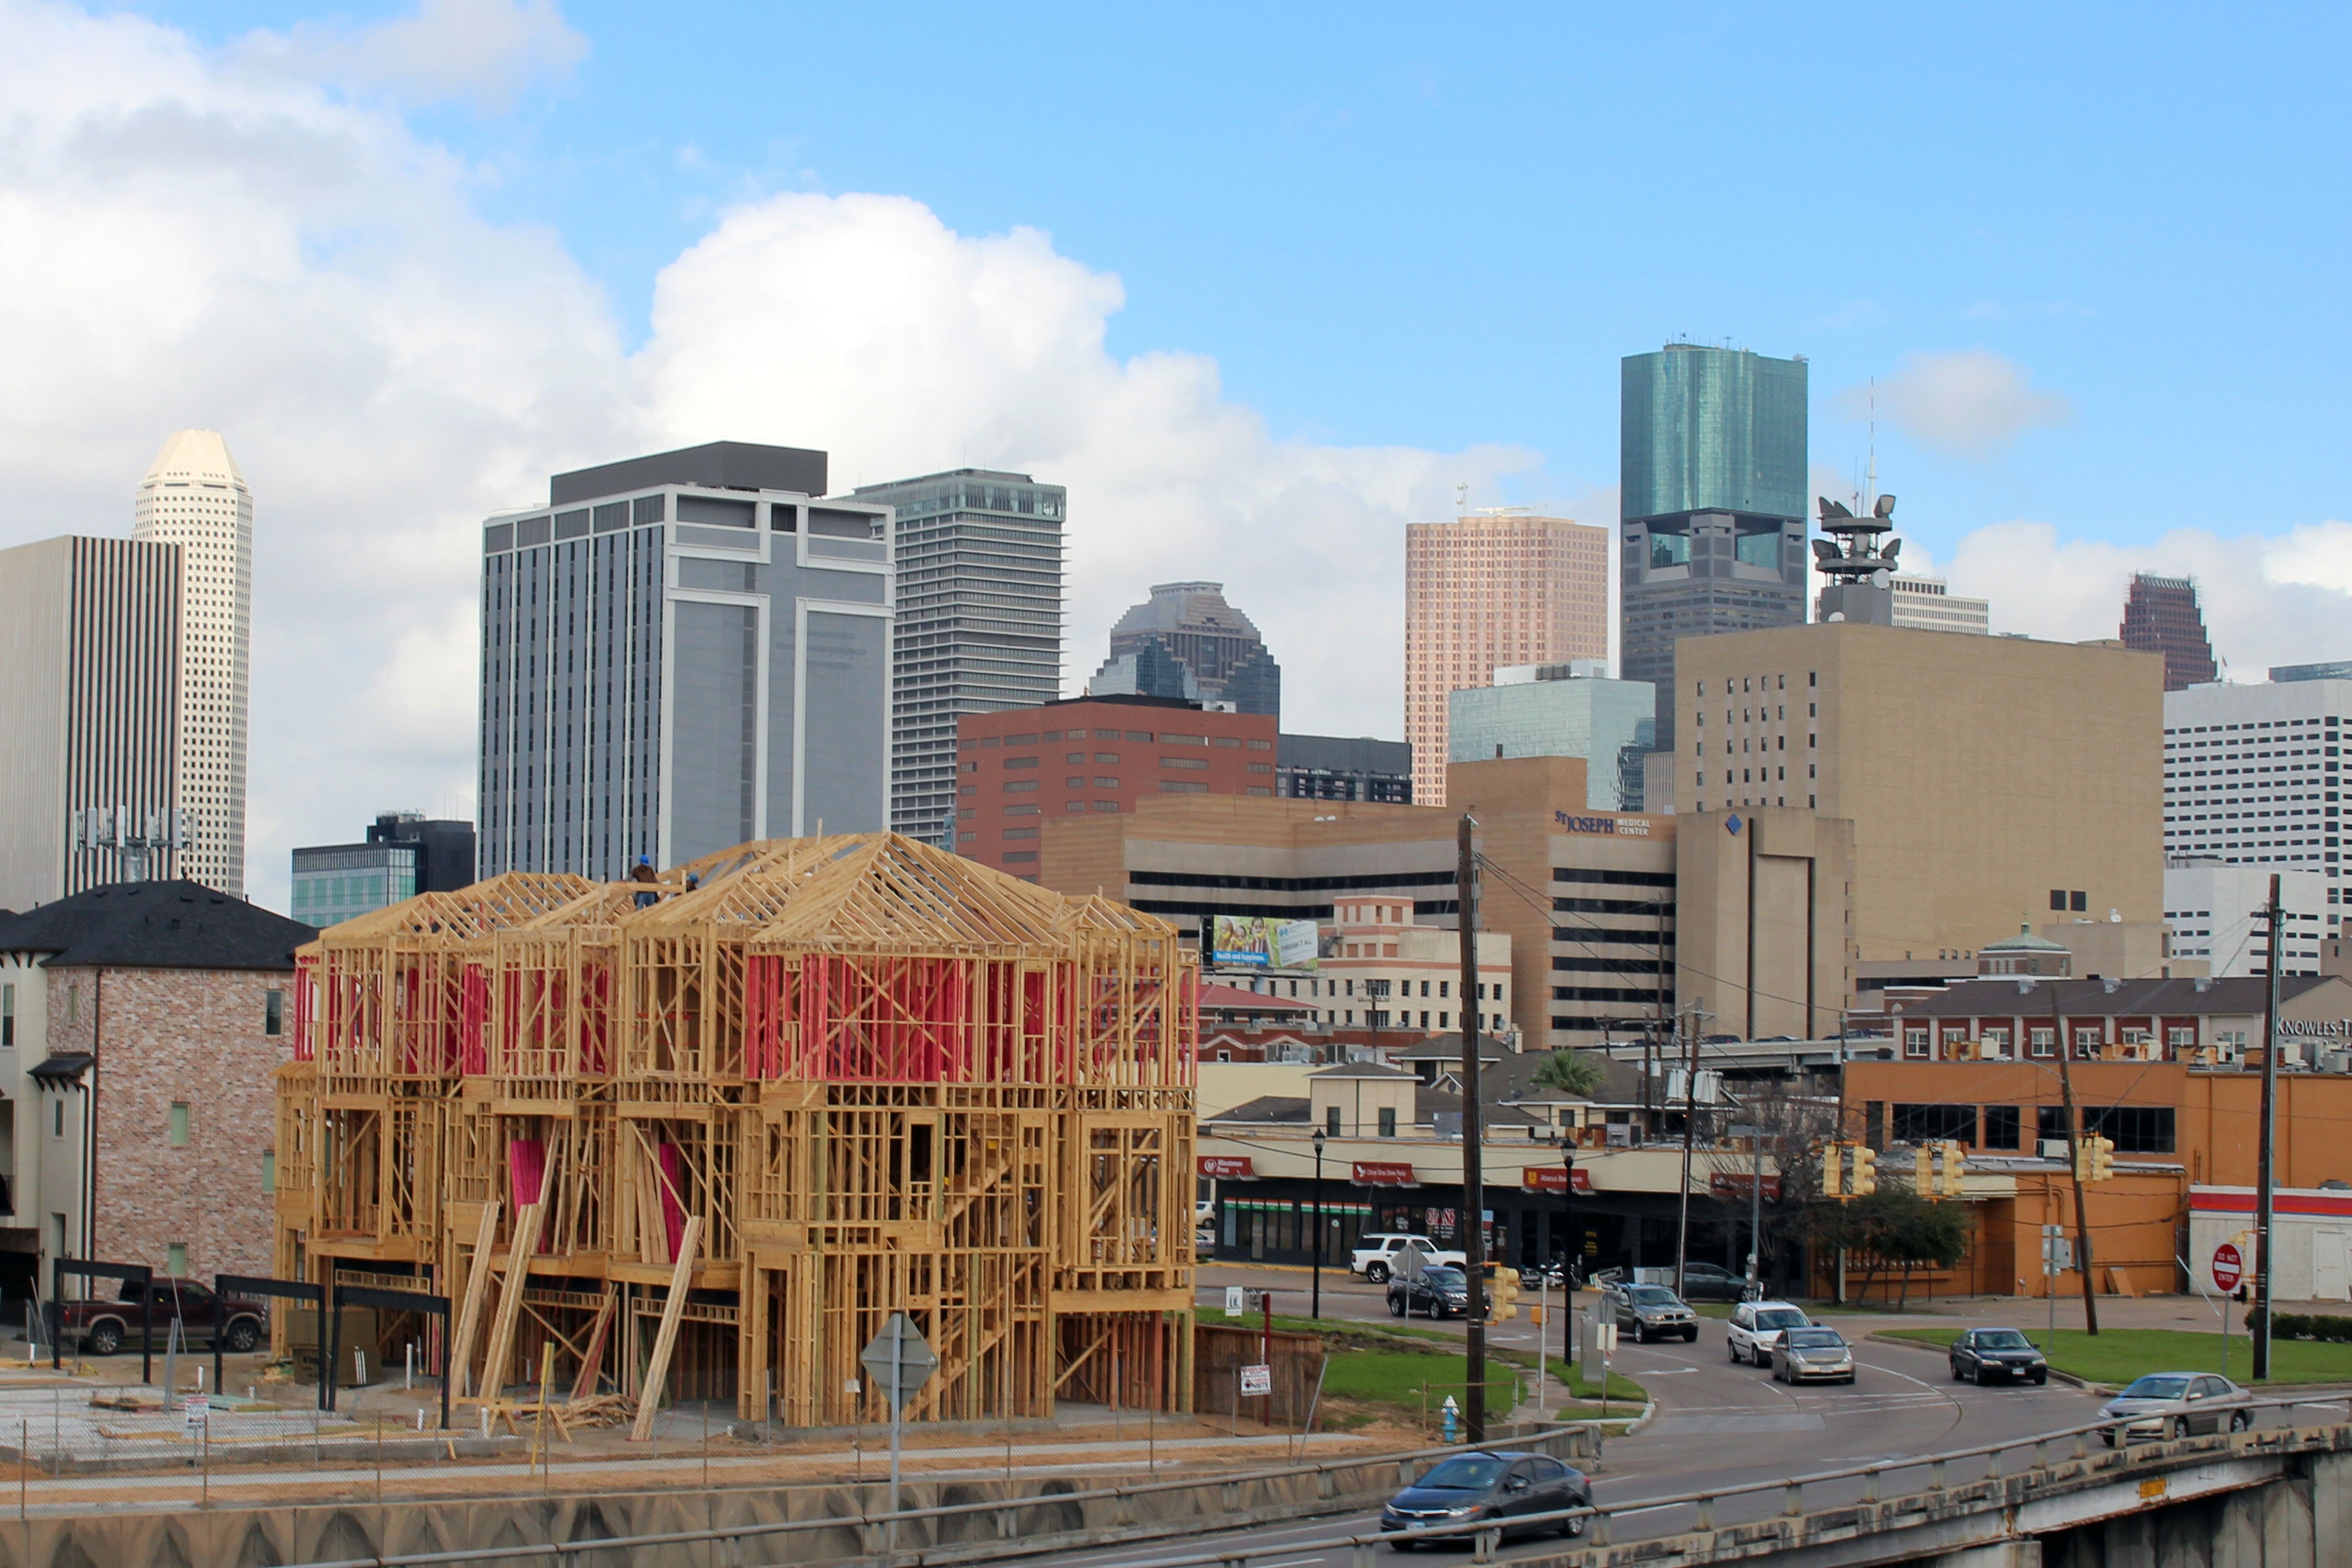
architecture, structure, skyline, house, building, city, home, skyscraper, cityscape, downtown, transport, vehicle, residence, tower block, public transport, build, metropolis, houston, urban area, residential area, human settlement, metropolitan area